Elwell Ferry

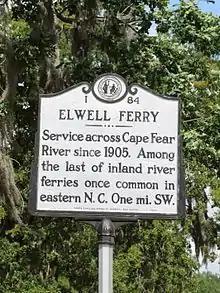
Highway marker sign Elwell Ferry Road & NC Hwy 53

Along with Parker's Ferry and Sans Souci Ferry, the Elwell Ferry is one of three remaining cable ferries operating in North Carolina.